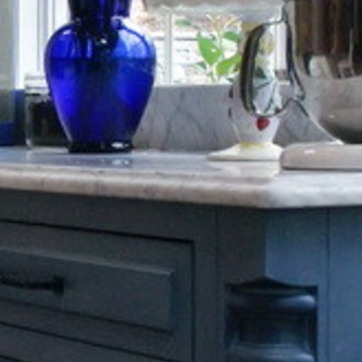
Material: polishedstone